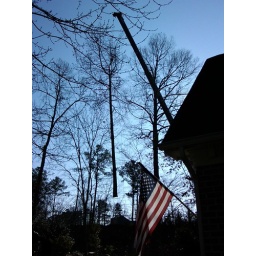
The tree is cut at the base and the crane lifts the entire tree over a fence and away from the yard.